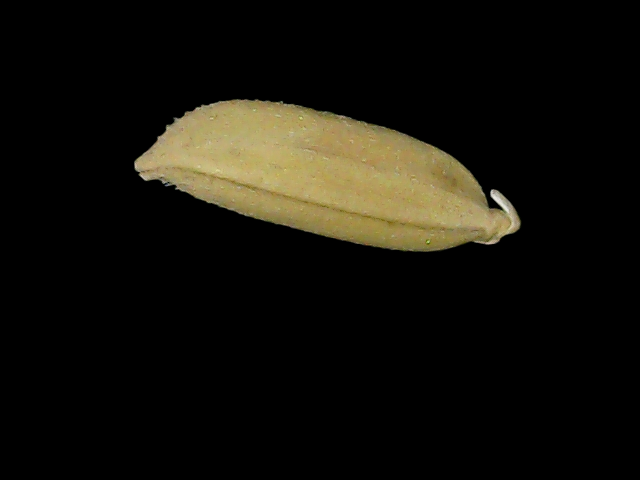
Rice variety: Bd85